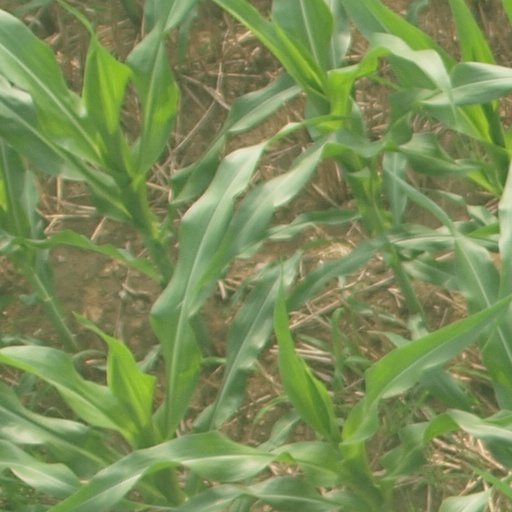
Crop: maize; corn